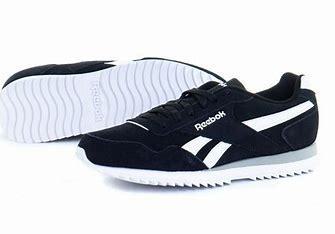
Brand: Reebok
Model: Royal Glide Ripple